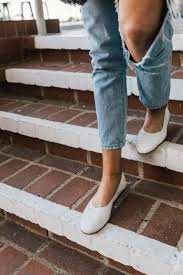
Label: Ballet Flat